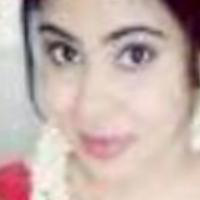
Age group: age 21-30